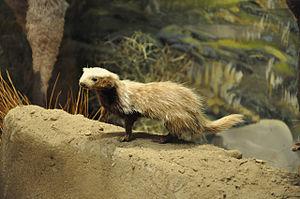
Lyncodon patagonicus - Belette de Patagonie - Musée de la Patagonie, San Carlos de Bariloche, Argentine
La province de San Juan est une province de l'Argentine située à l'ouest du pays. Elle est limitée au nord par la province de La Rioja, au sud-est par la province de San Luis, au sud par la province de Mendoza et à l'ouest par la cordillère des Andes, qui la sépare du Chili.
La belette de Patagonie est la seule espèce représentante du genre Lyncodon, famille des Mustélidés. C'est un petit mammifère terrestre qui vit dans la pampa en Amérique du Sud. Sortant seulement au crépuscule et chassant surtout la nuit, il est rarement observé bien que l'on suppose qu'il n'est pas menacé d'extinction. En anglais, elle est appelée belette de Patagonie. Cette espèce fut mentionnée dans le journal de Syms Covington, qui accompagna Charles Darwin lors de son voyage à bord du HMS Beagle.
La province de Chubut est une province de l’Argentine, située en Patagonie, entre les 42ᵉ et 46ᵉ parallèles sud.